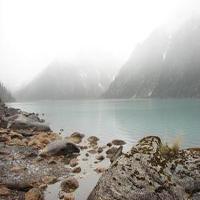
Weather: cloudy or overcast